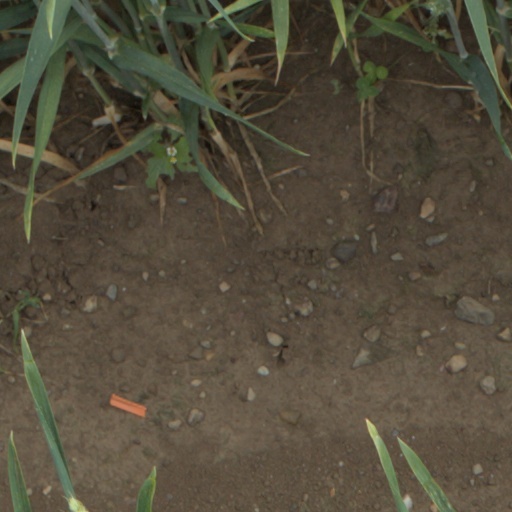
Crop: wheat